Tunghai University

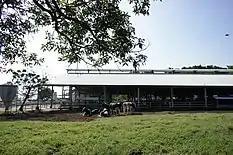

With the red bricks and gray tiles of colleges on both sides and the dense shade of the trees, Wenli Boulevard serves as the main line of movement between the colleges.